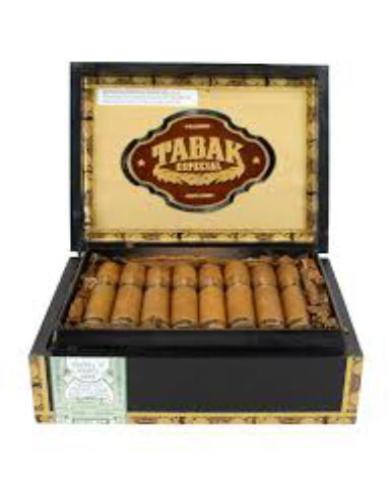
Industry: Necessities